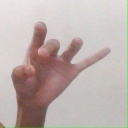
अक्षर: ओ